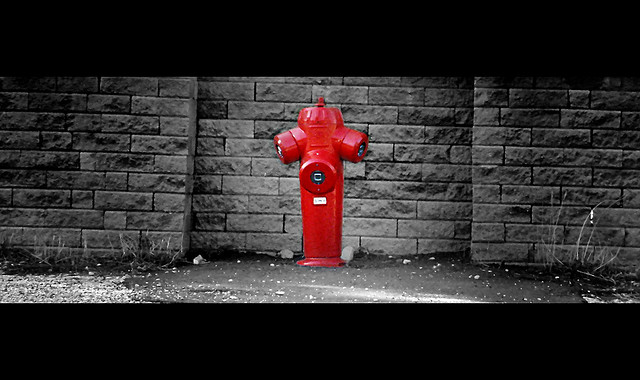
user: Given an image and a question. Answer the question in a short answer. Question: Is this fire hydrant functional or is it just for show? Short Answer:
assistant: functional